Dilophosaurus

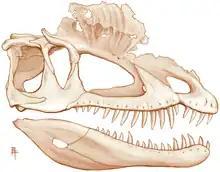
Reconstruction of the skull showing preserved extent of the crests

The orbit was oval, and narrow towards the bottom. The jugal bone had two upwards-pointing processes, the first of which formed part of the lower margin of the antorbital fenestra, and part of the lower margin of the orbit. A projection from the quadrate bone into the lateral temporal fenestra (opening behind the eye) gave this a reniform (kidney-shaped) outline. The foramen magnum (the large opening at the back of the braincase) was about half the breadth of the occipital condyle, which was itself cordiform (heart-shaped), and had a short neck and a groove on the side. The mandible was slender and delicate at the front, but the articular region (where it connected with the skull) was massive, and the mandible was deep around the mandibular fenestra (an opening on its side). The mandibular fenestra was small in "Dilophosaurus", compared to that of coelophysoids, and reduced from front to back, uniquely for this genus. The dentary bone (the front part of the mandible where most of the teeth there were attached) had an up-curved rather than pointed chin. The chin had a large foramen at the tip, and a row of small foramina ran in rough parallel with the upper edge of the dentary. On the inner side, the mandibular symphysis (where the two halves of the lower jaw connected) was flat and smooth, and showed no sign of being fused with its opposite half. A Meckelian foramen ran along the outer side of the dentary. The side surface of the had a unique pyramidal process in front of the articulation with the quadrate, and this horizontal ridge formed a shelf. The retroarticular process of the mandible (a backwards projection) was long.